Describe the emotion expressed in this image:  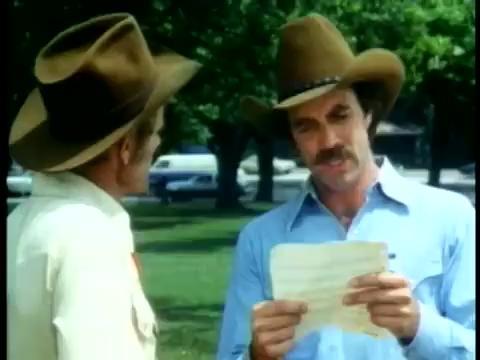
This person displays Suffering, valence and arousal with low intensity.